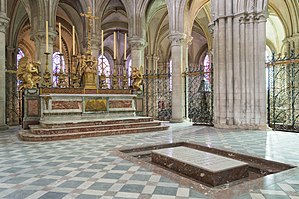
Vilhelm Erobreren / Død og eftermæle
Vilhelms grav i Abbaye-aux-Hommes, Caen.
Vilhelm 1. eller Vilhelm Erobreren og nedsættende Vilhelm Bastarden var den første normanniske konge af England. Han regerede fra 1066 til sin død i 1087. Han var efterkommer af Rollo og som han hertug af Normandiet fra 1035. Efter lang kamp var hans kontrol over Normandiet sikret i 1060, og han begyndte den normanniske erobring af England seks år senere. Resten af livet var præget af problemer med sin ældste søn og kampe for at konsolidere sin magt over England og sine besiddelser på kontinentet.